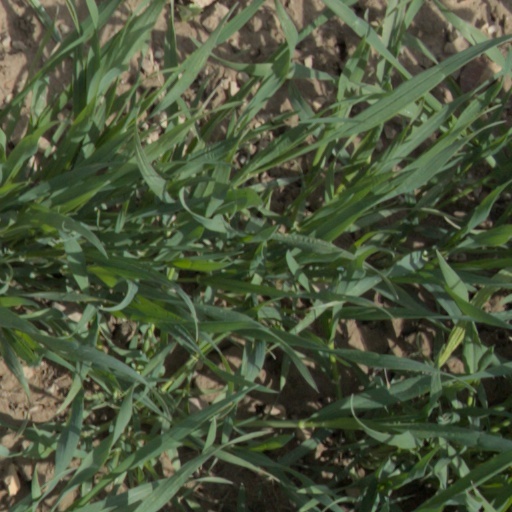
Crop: wheat